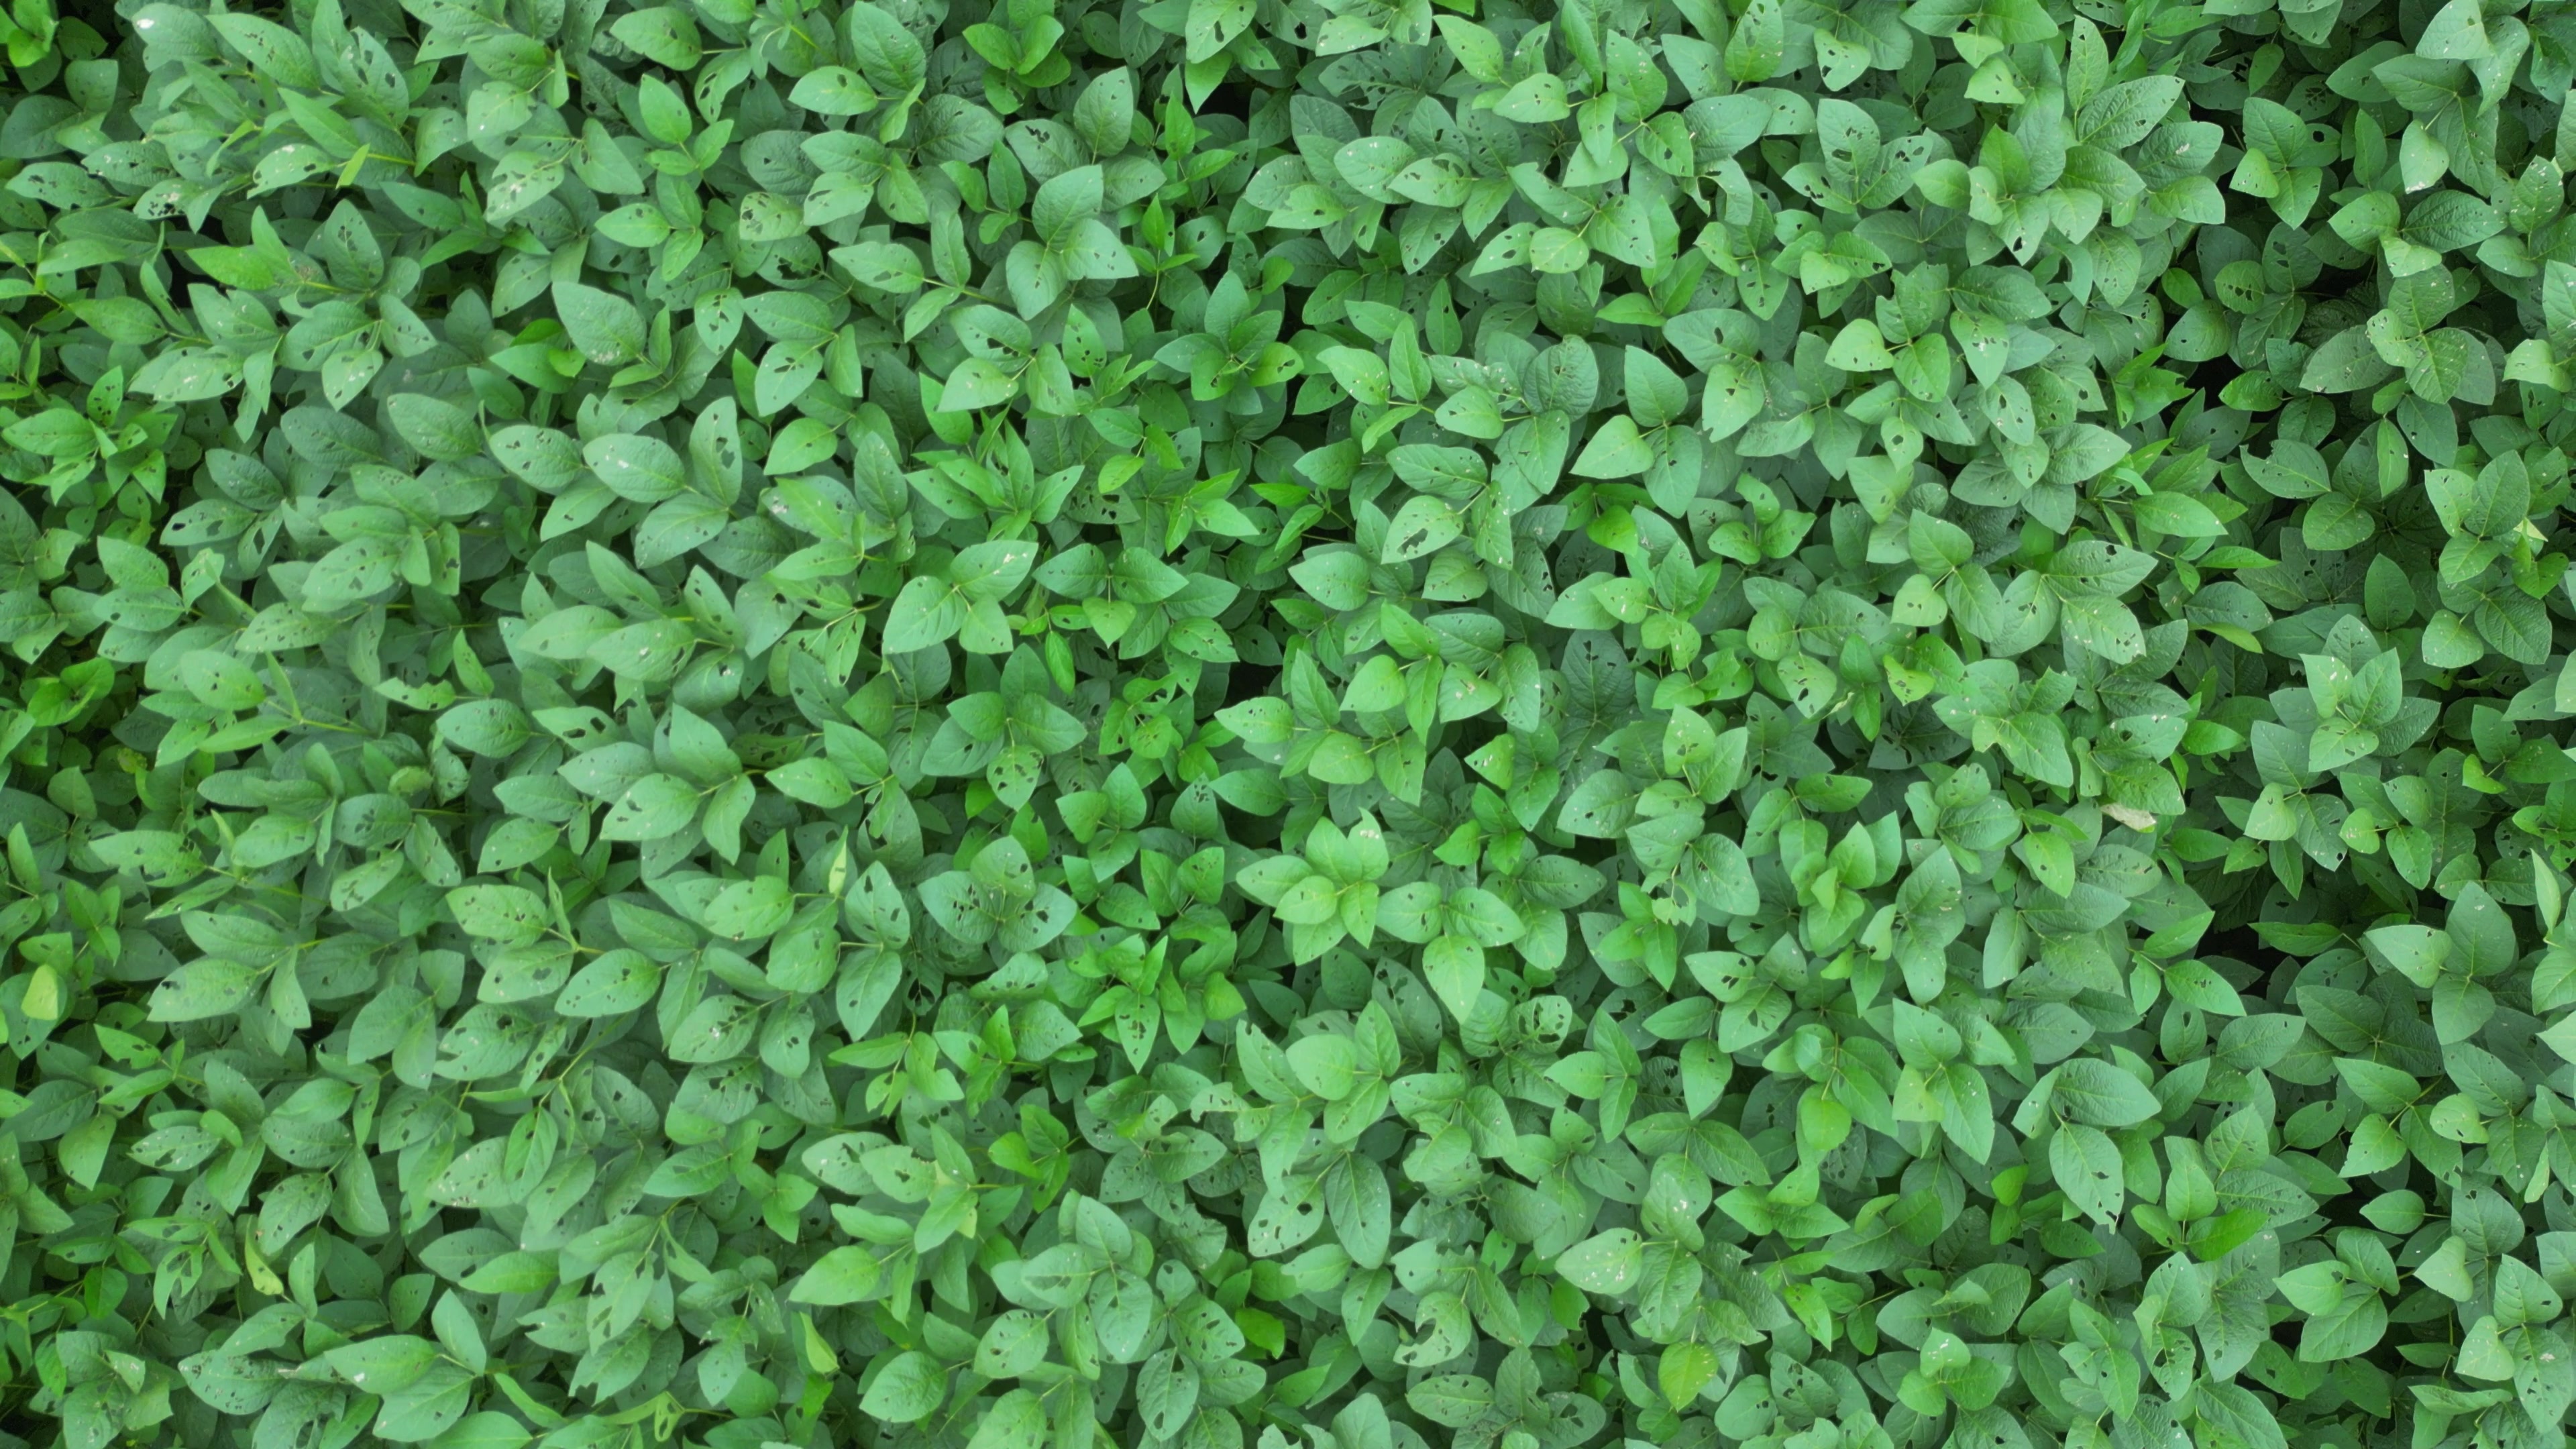
Label: Semilooper_Pest